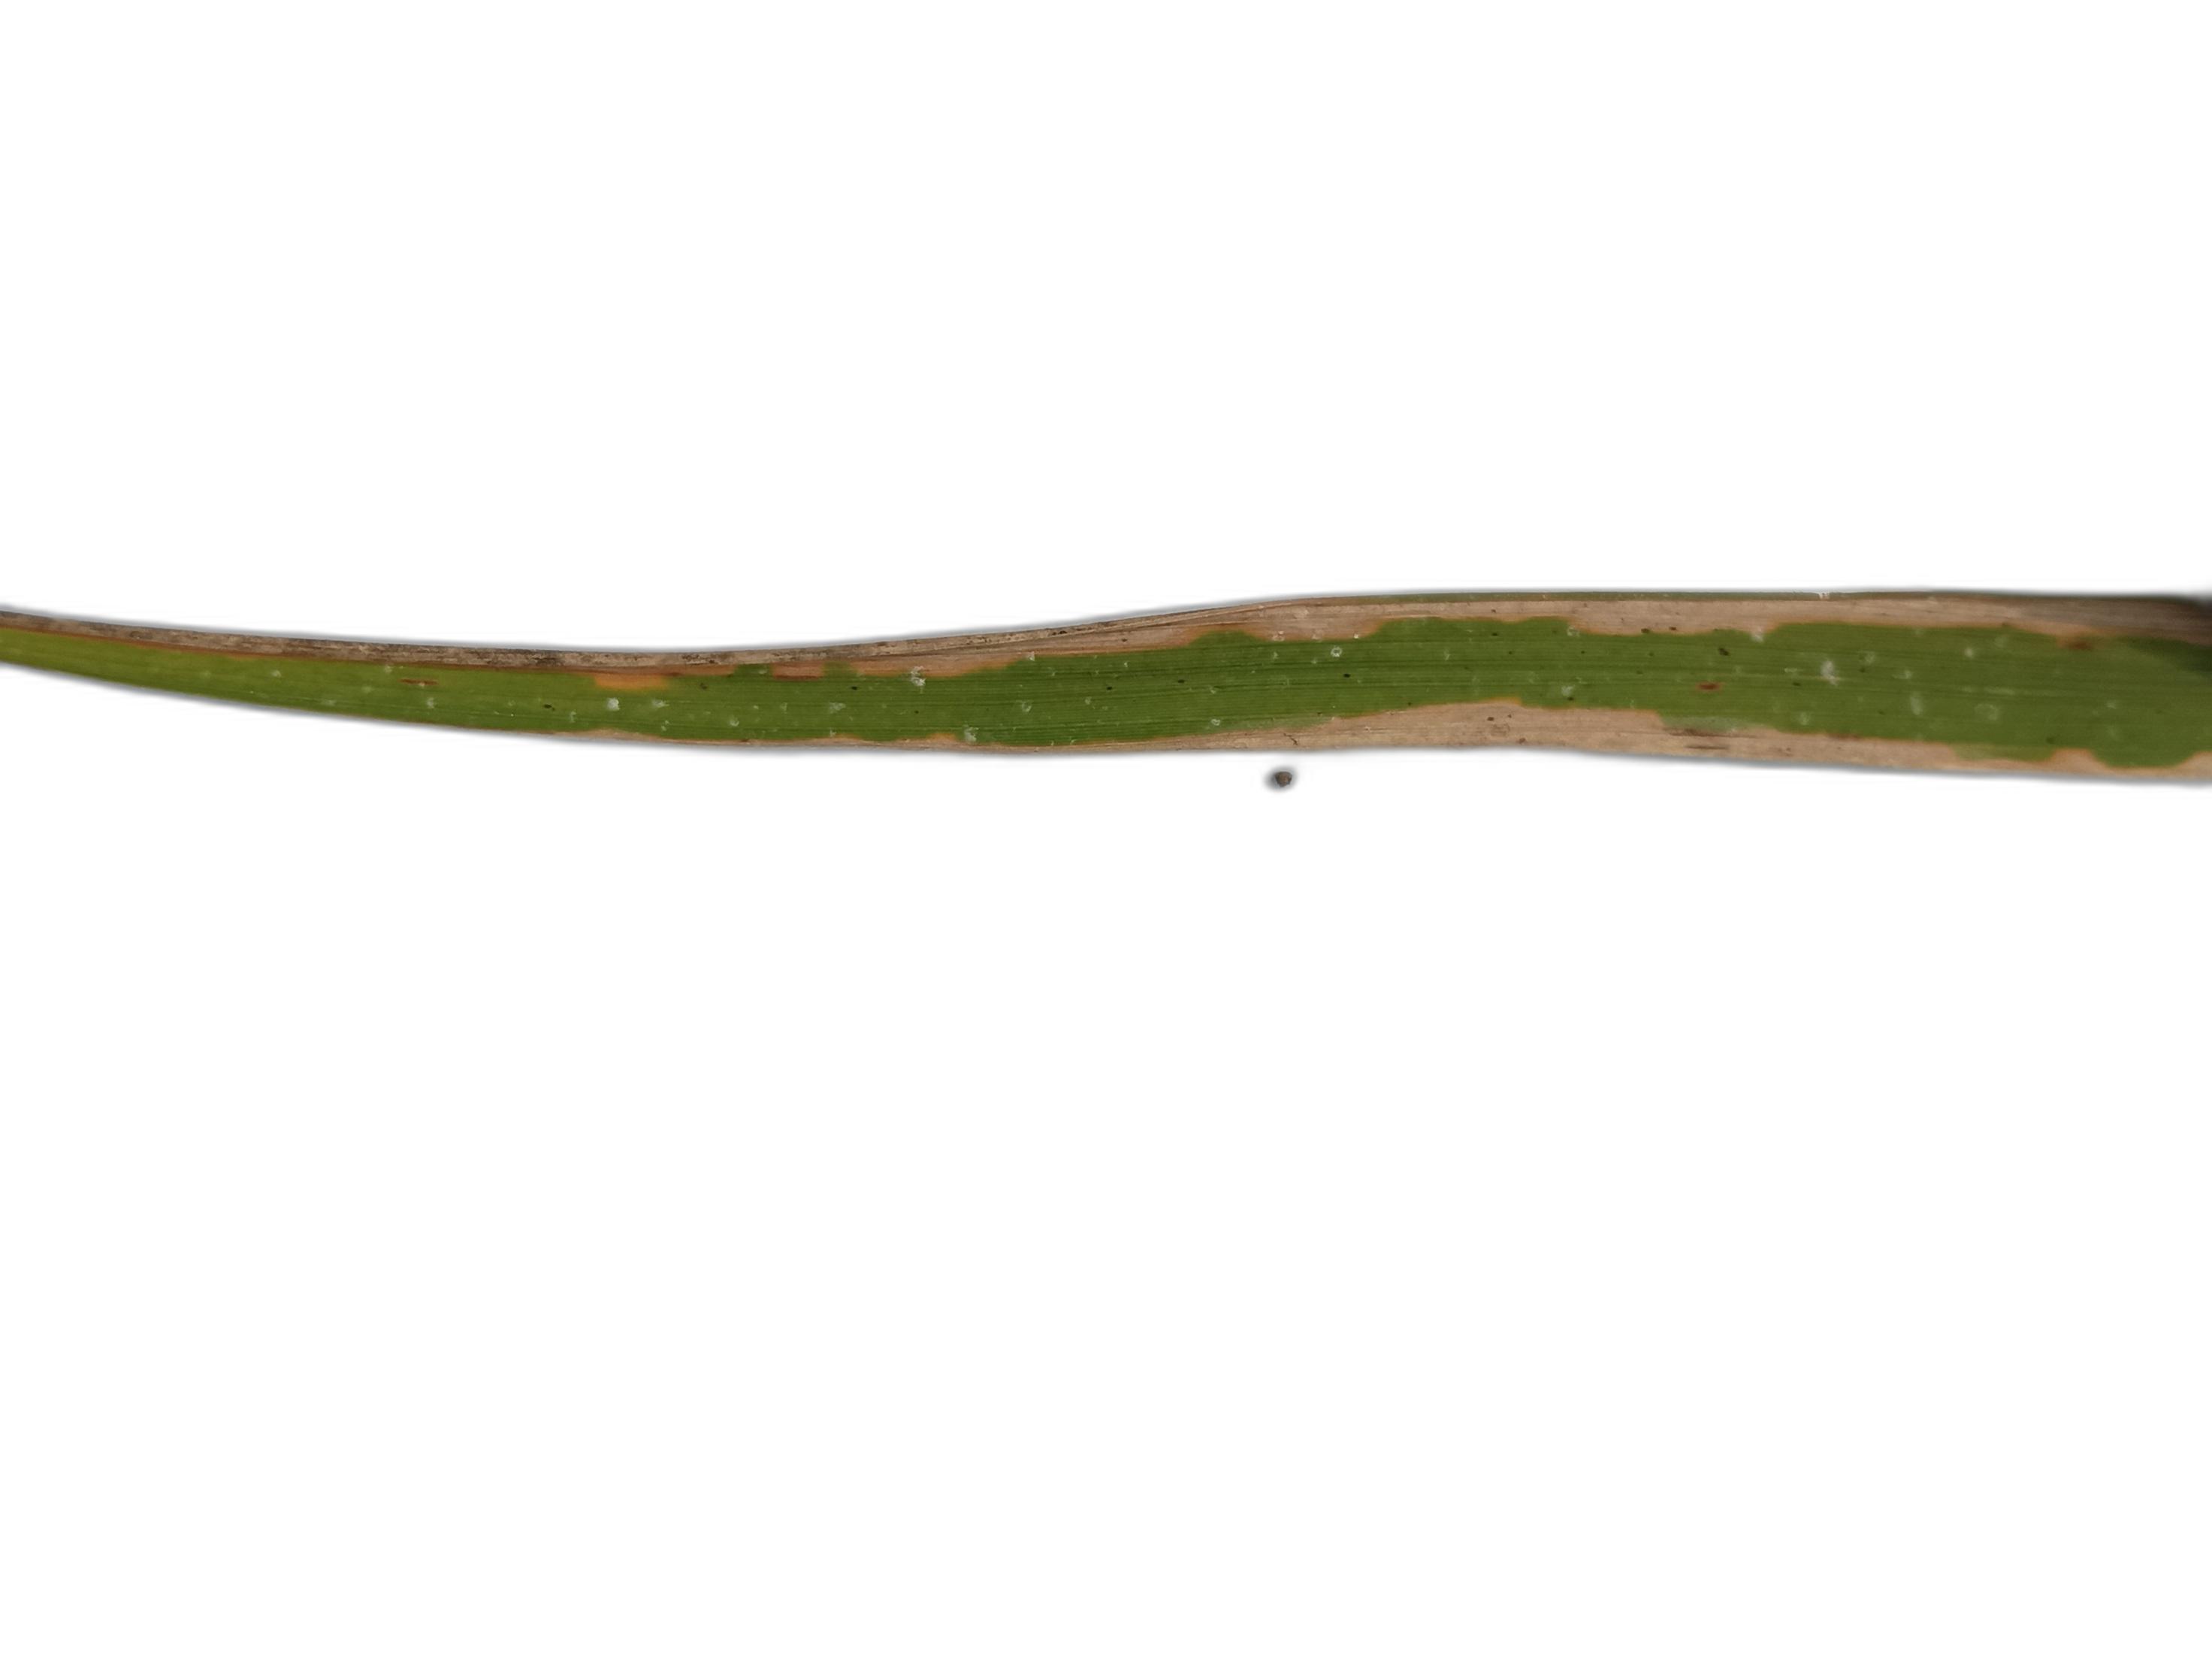
Label: Leaf Scald